Nordic bread culture

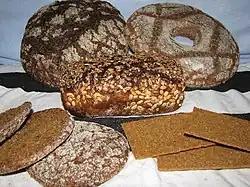
Assortment of different types of bread, including rye, flatbreads, crispbreads, and nut bread

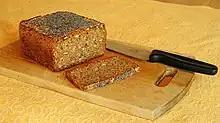
Danish rye bread made with whole grain, broken grain, and seeds

Nordic bread culture has existed in Denmark, Finland, Norway, and Sweden from prehistoric times through to the present. It is often characterized by the usage of rye flour, barley flour, a mixture of nuts, seeds, and herbs, and varying densities depending on the region. Often, bread is served as an accompaniment to various recipes and meals. Nordic breads are often seasoned with an assortment of different spices and additives, such as caraway seeds, orange zest, anise, and honey.